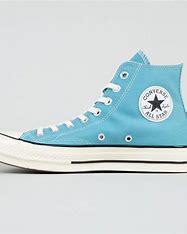
Brand: Converse
Model: Chuck Taylor All Star Hi